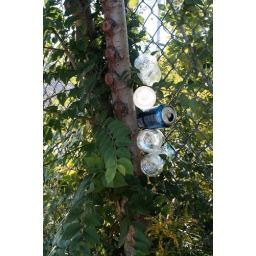
bottles in fence